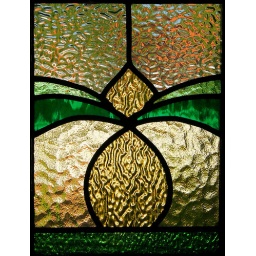
A stained glass window in the front door of a house. taken from the inside outwards.